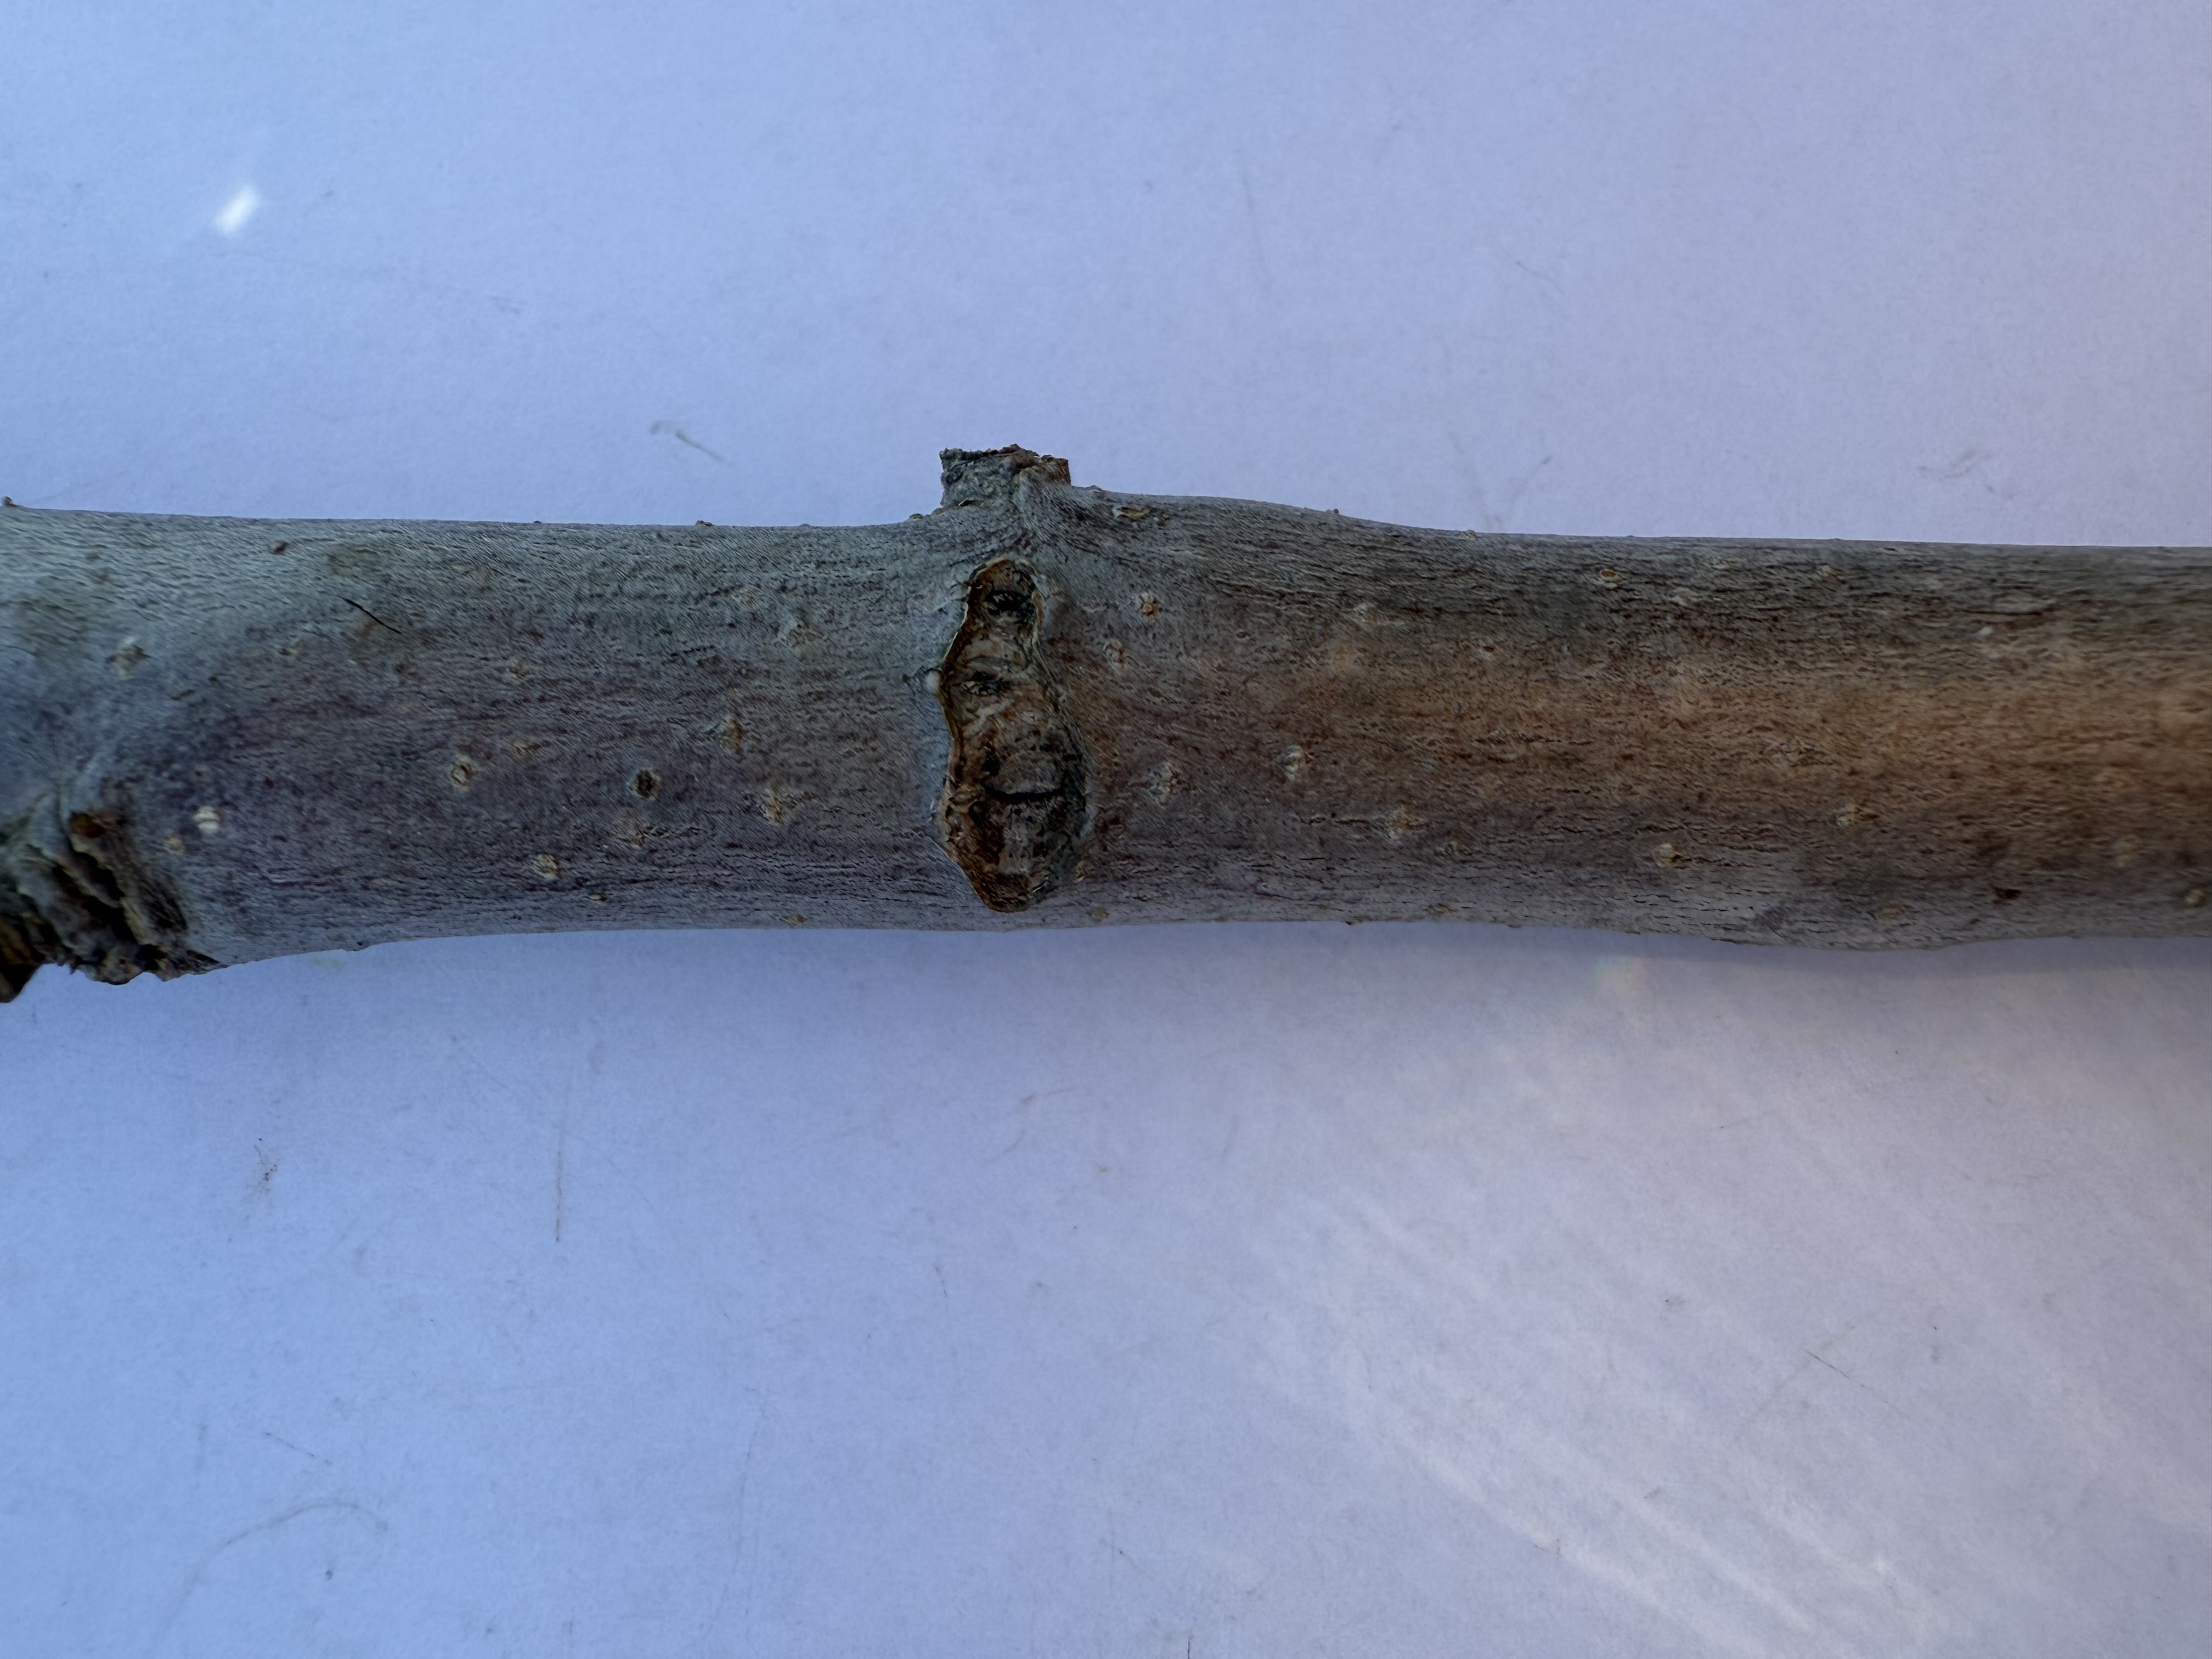
Variety: Granny Smith Apple